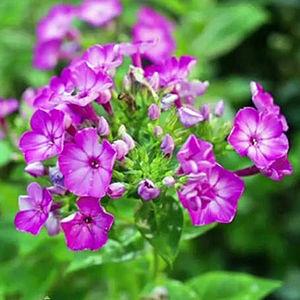
Phlox paniculata 'Volcano' - cv résistant à l'oïdium.
Le Phlox paniculé, aussi appelé phlox des jardins ou phlox vivace, est une plante à fleurs appartenant à la famille des Polemoniaceae et originaire de l'est des États-Unis.